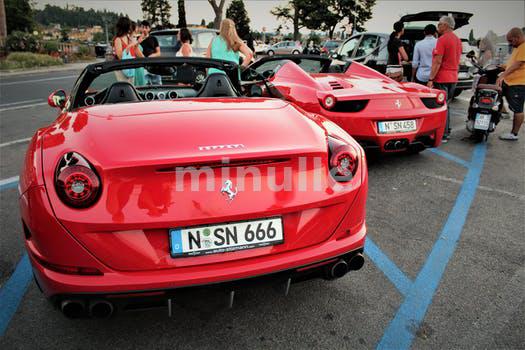
Label: Watermark